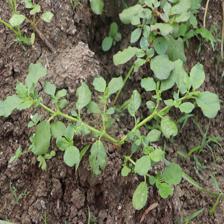
Label: BroadLeafWeed